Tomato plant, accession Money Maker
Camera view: vertical (180 deg); turntable rotation: 90 degrees
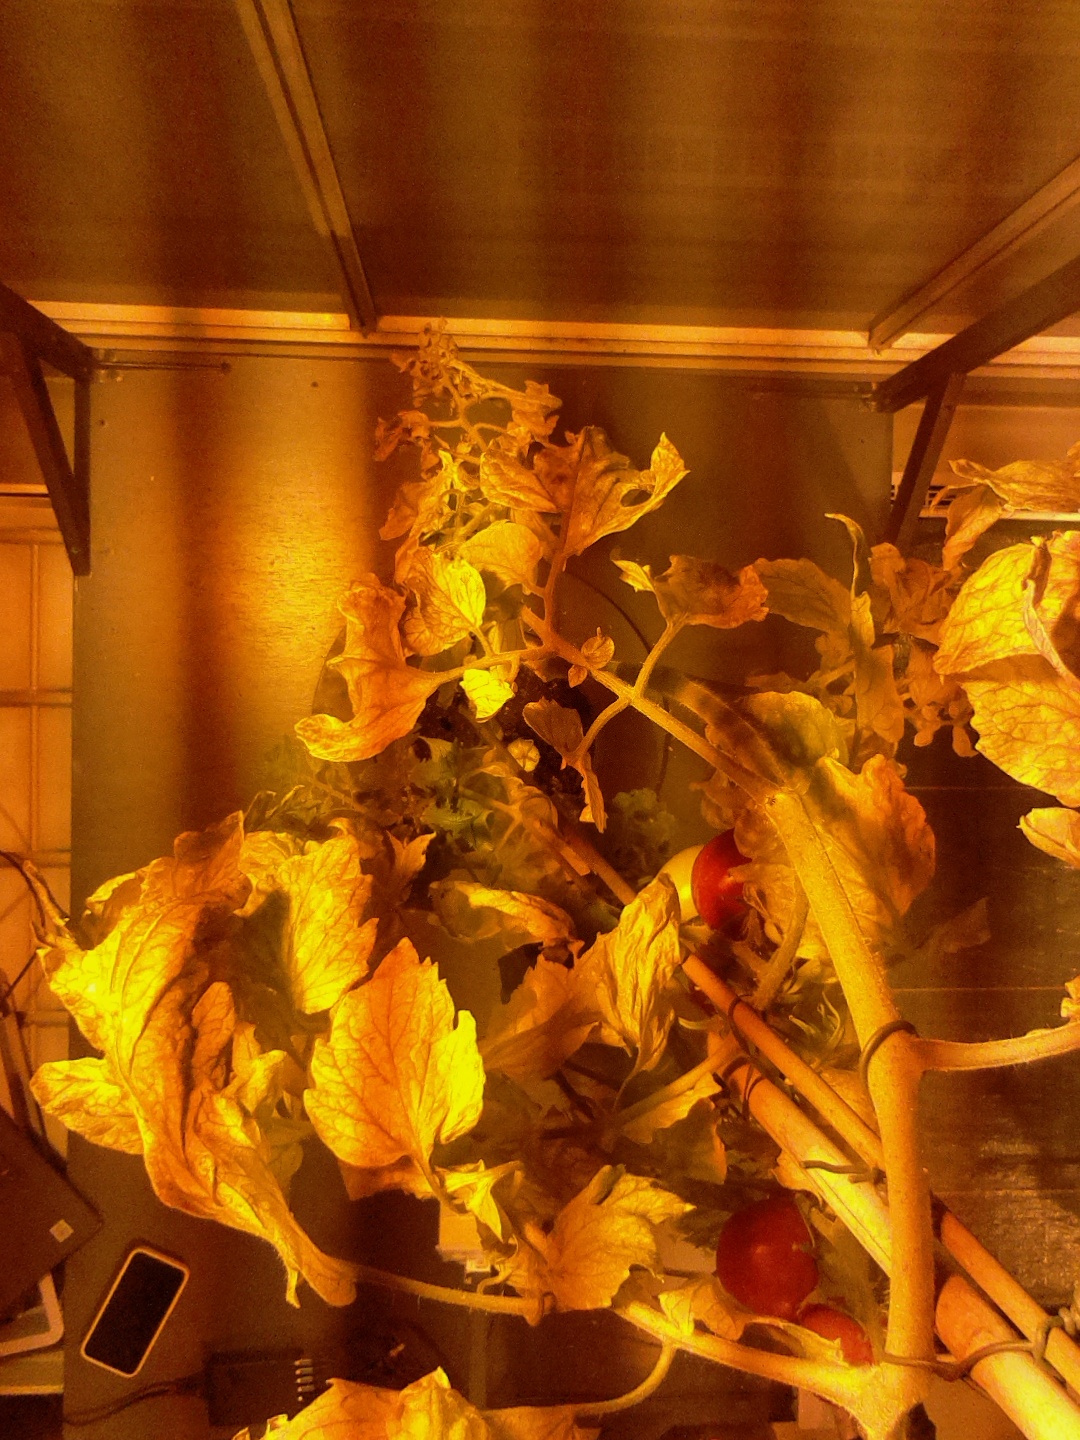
BBCH growth stage 85: 50%-60% of fruits show typical fully ripe color